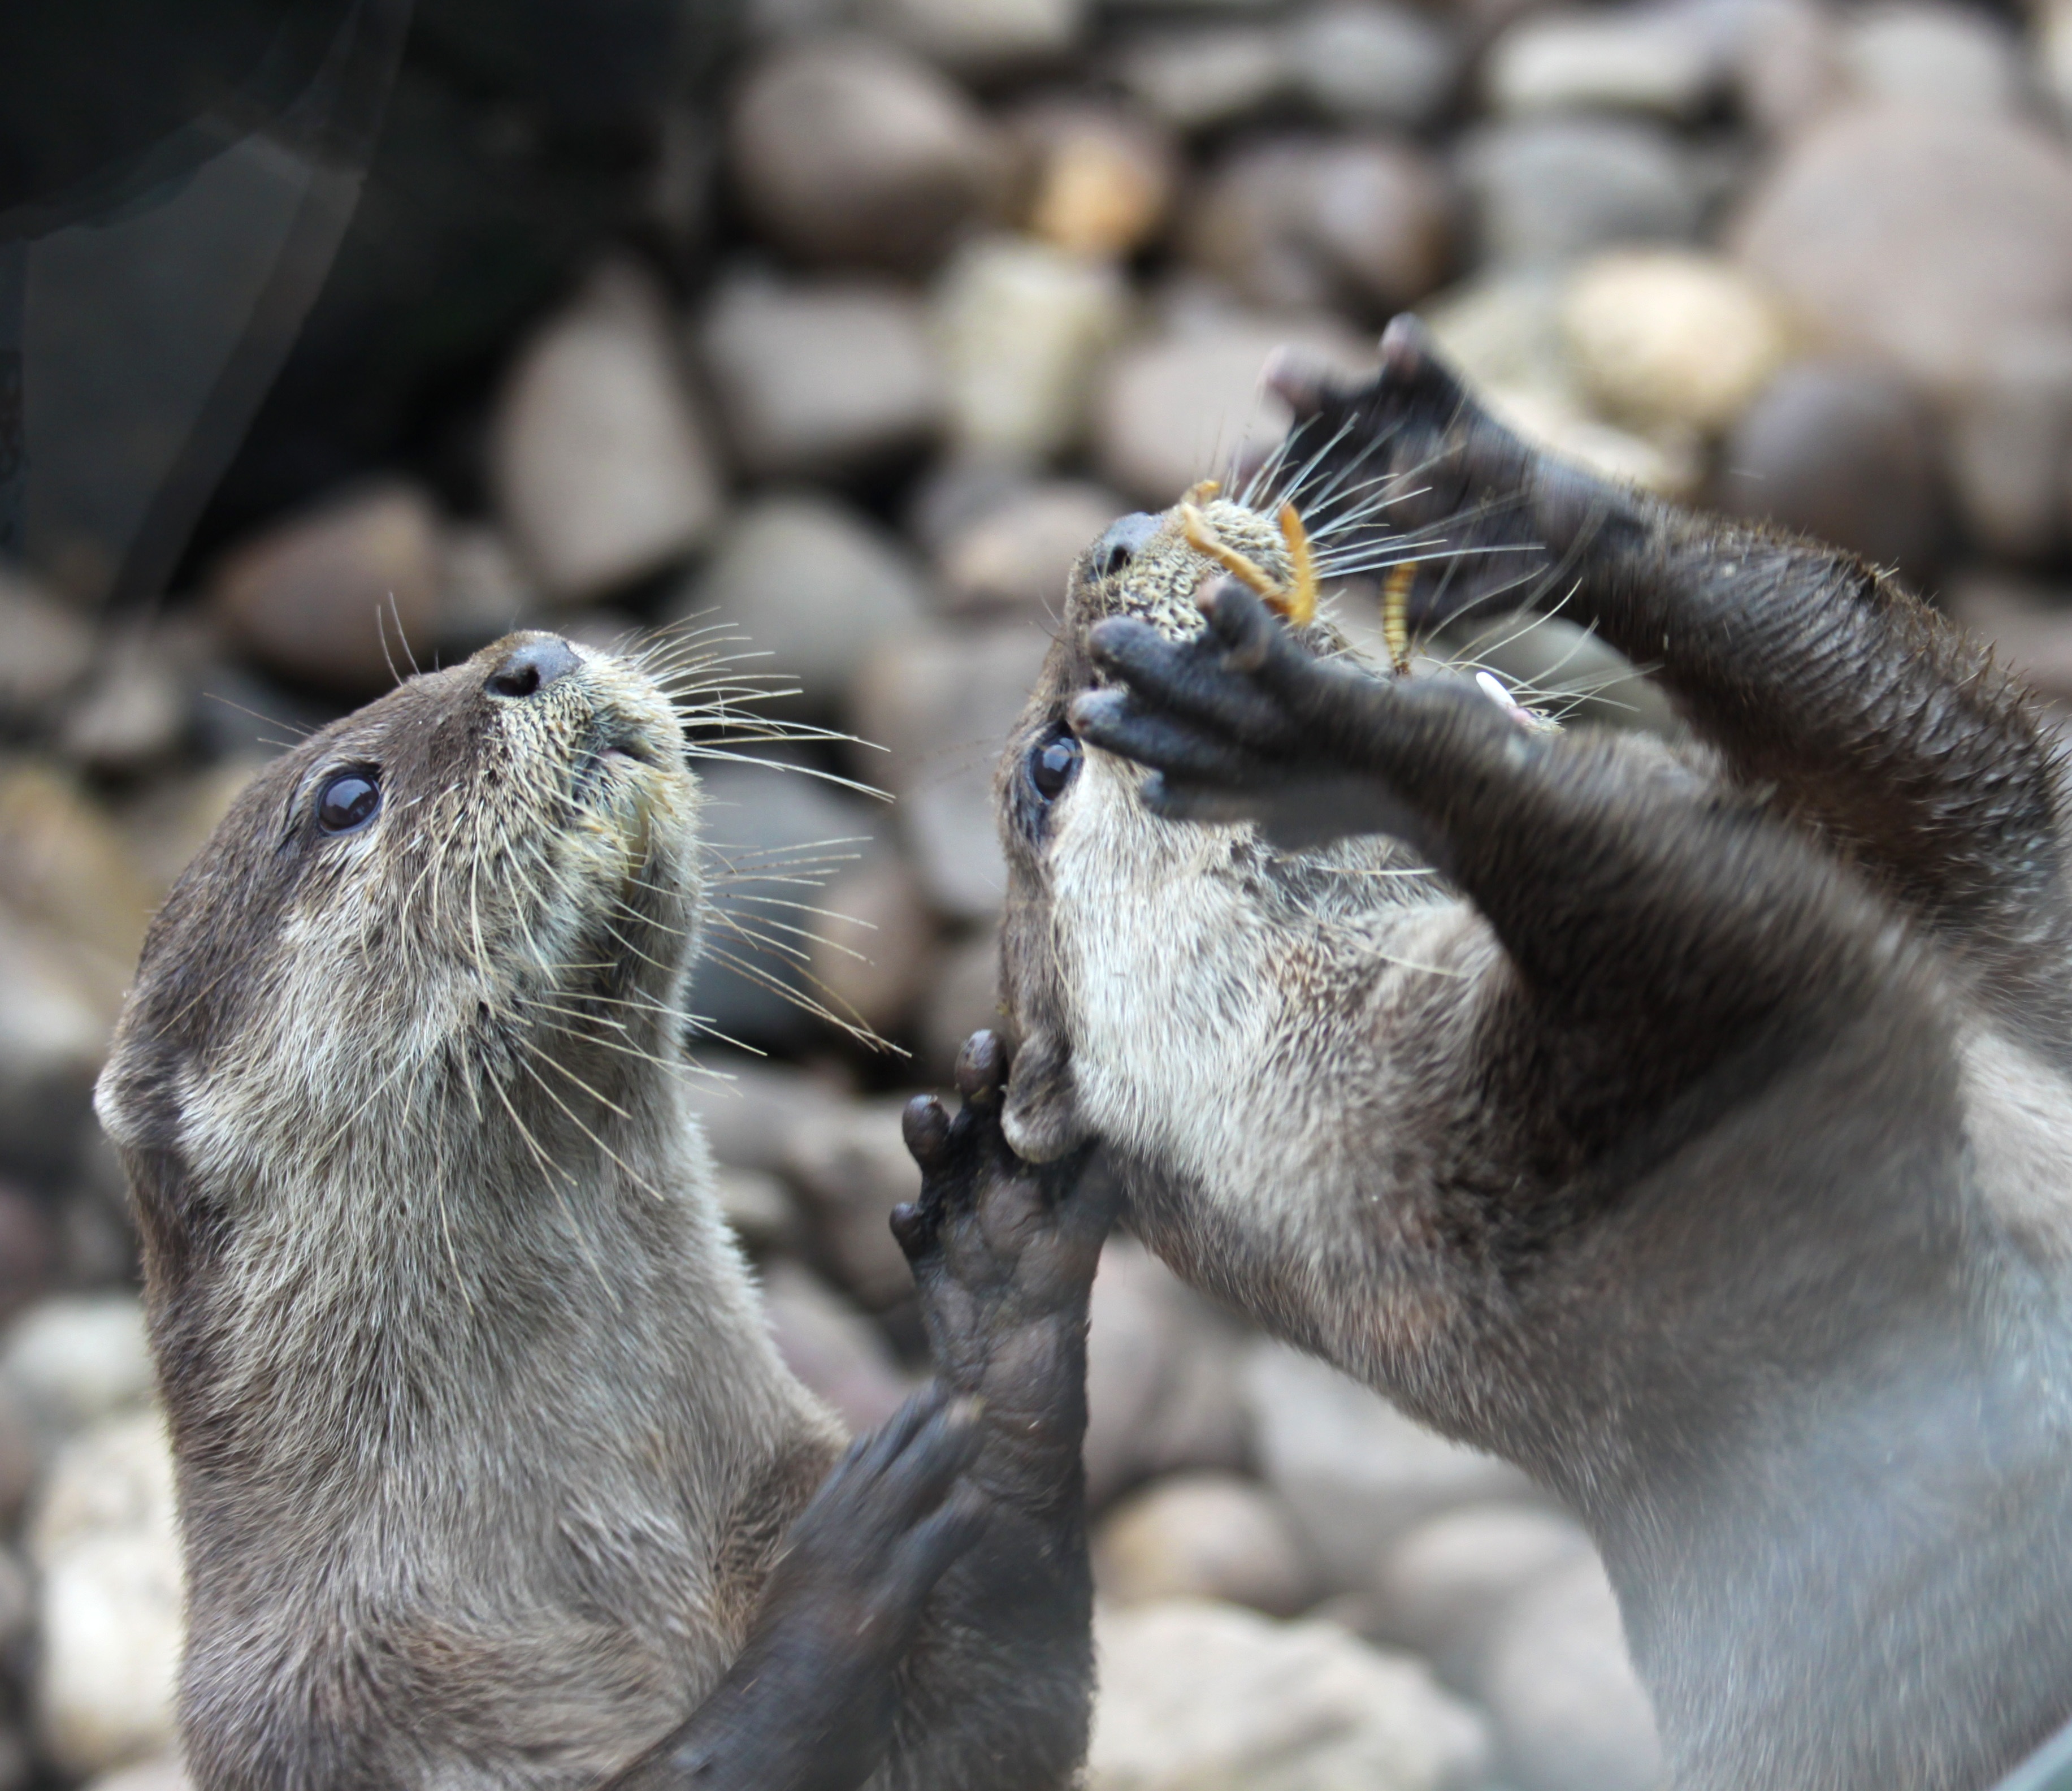
water, nature, animal, cute, wildlife, feed, fur, mammal, fauna, close up, feeding, whiskers, vertebrate, funny, pair, otter, mustelidae